2020 South Point 400

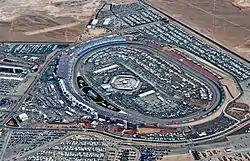
Las Vegas Motor Speedway, the track where the race is held.

Las Vegas Motor Speedway, located in Clark County, Nevada outside the Las Vegas city limits and about 15 miles northeast of the Las Vegas Strip, is a complex of multiple tracks for motorsports racing. The complex is owned by Speedway Motorsports, Inc., which is headquartered in Charlotte, North Carolina.